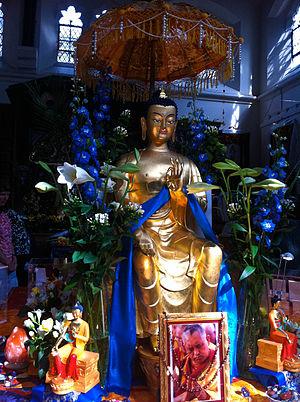
Le Projet Maitréya est une organisation internationale, fonctionnant depuis 1990